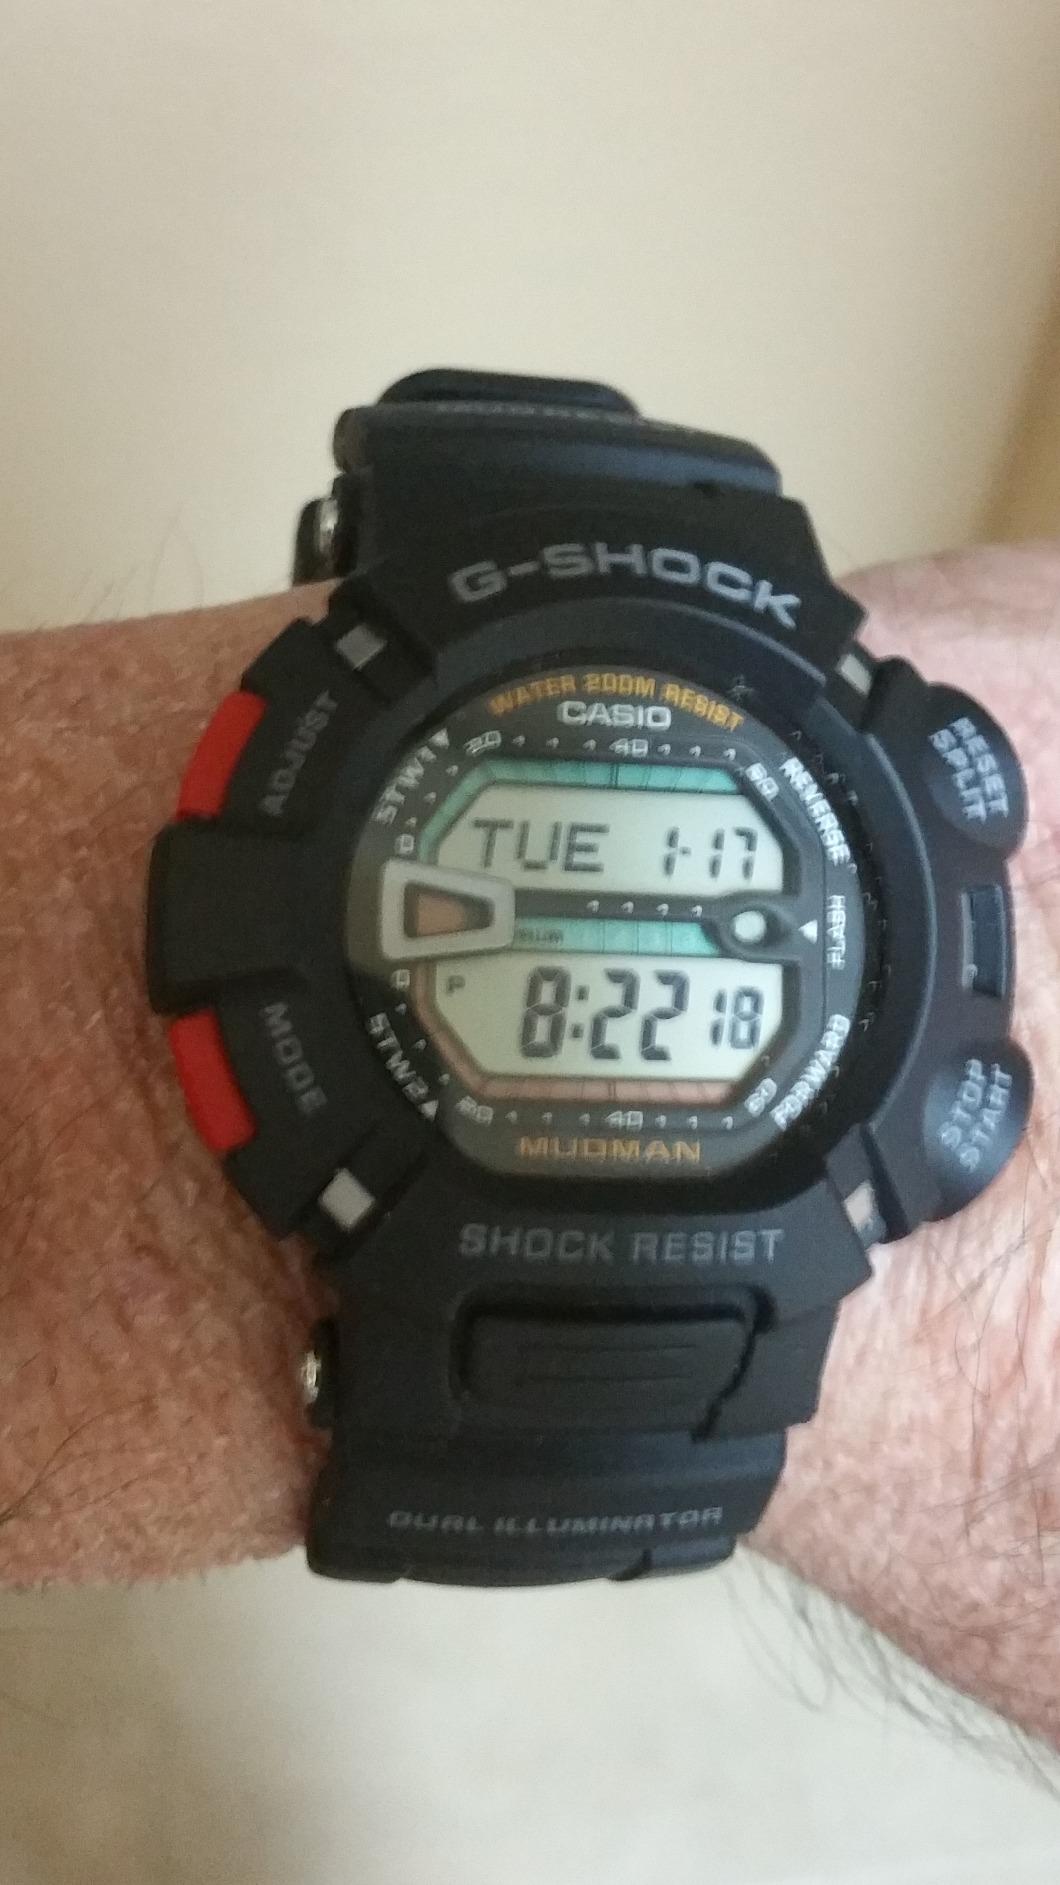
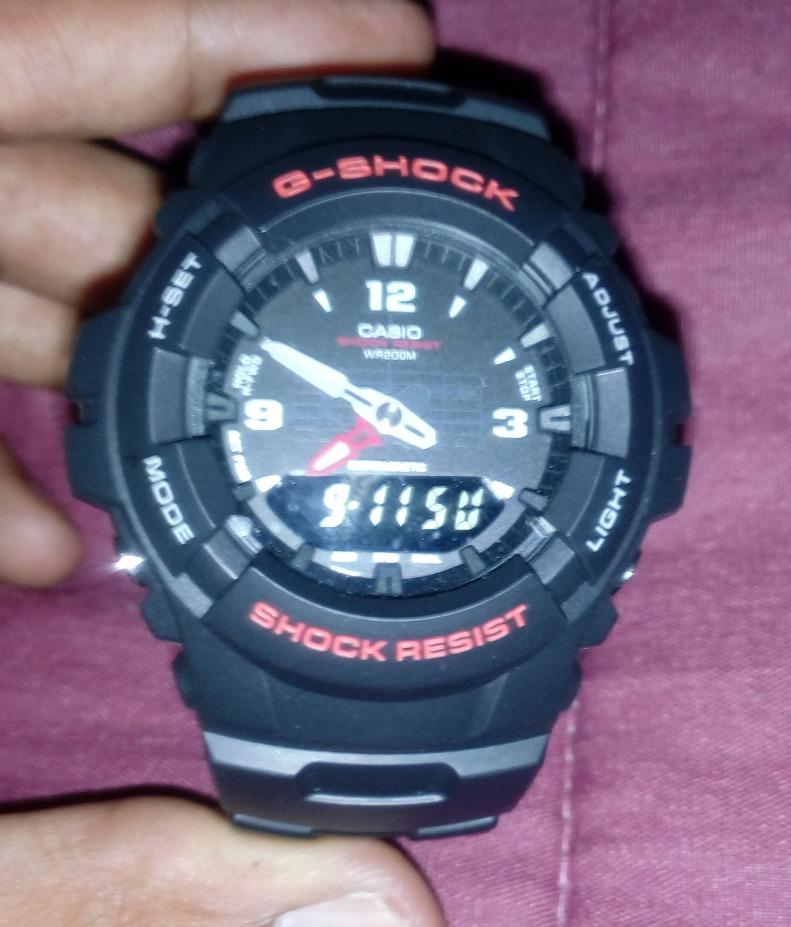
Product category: accessories_watch
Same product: no